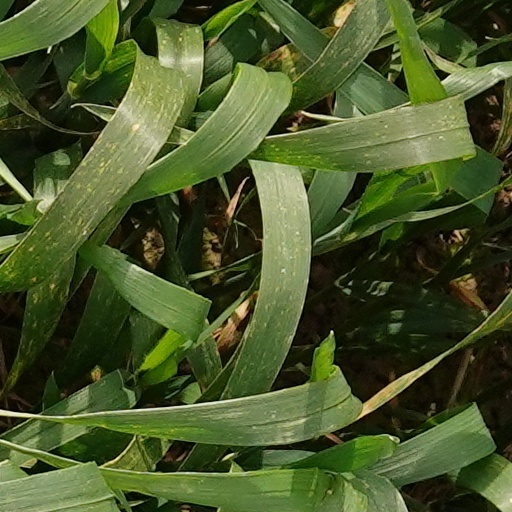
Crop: wheat